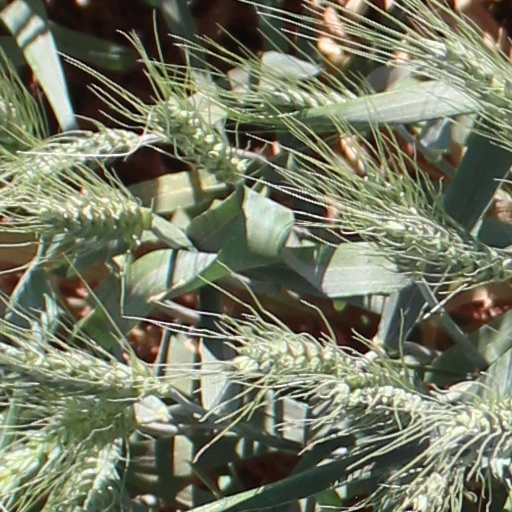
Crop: wheat